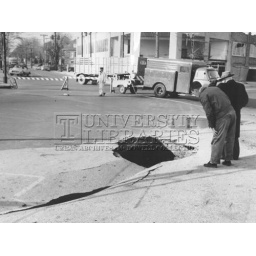
A water department truck at a sink hole in Philly.